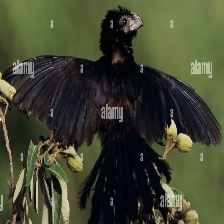
Species: GROVED BILLED ANI
Scientific name: CROTOPHAGA SULCIROSTRIS